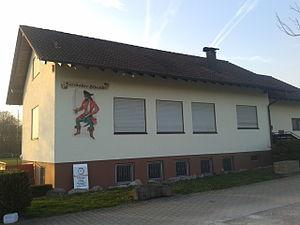
L'image montre la Seeräuberschenke á Kartung en Allemagne.